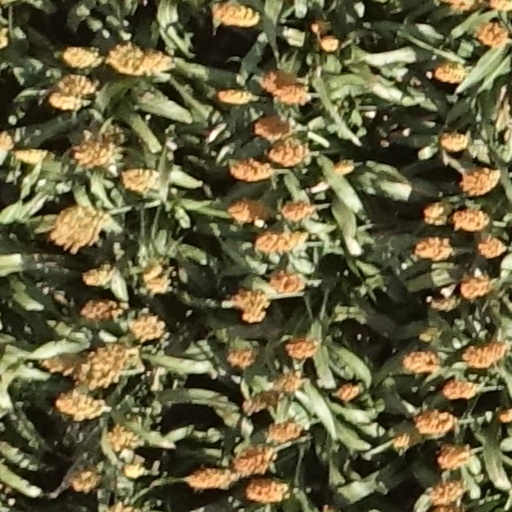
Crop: sorghum